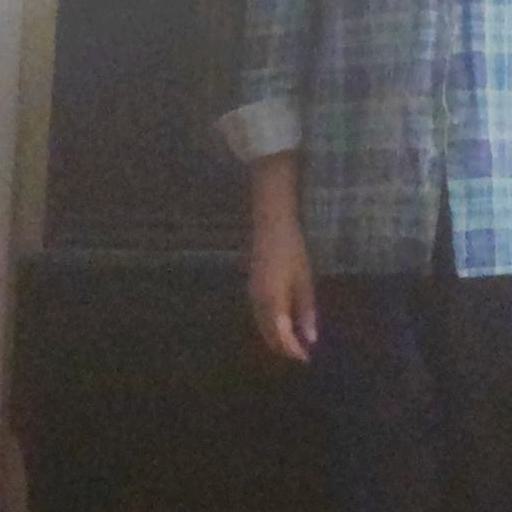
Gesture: no_gesture